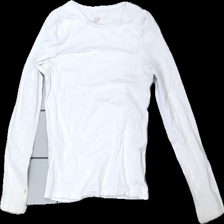
View: front
Type: Top
Category: Children
Brand: H&M
Colors: White
Material: 100% cotton
Cut: Regular
Size: 122
Season: All
Stains: Major
Damage: fläck arm
Damage location: bottom left
Damage 2: fläck arm
Damage 2 location: bottom right
Price range: <50
Recommended usage: Export
Description: vit långärmad tröja, fläckar vid båda armarna